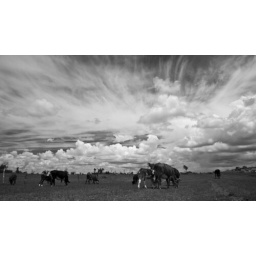
cow under cloud